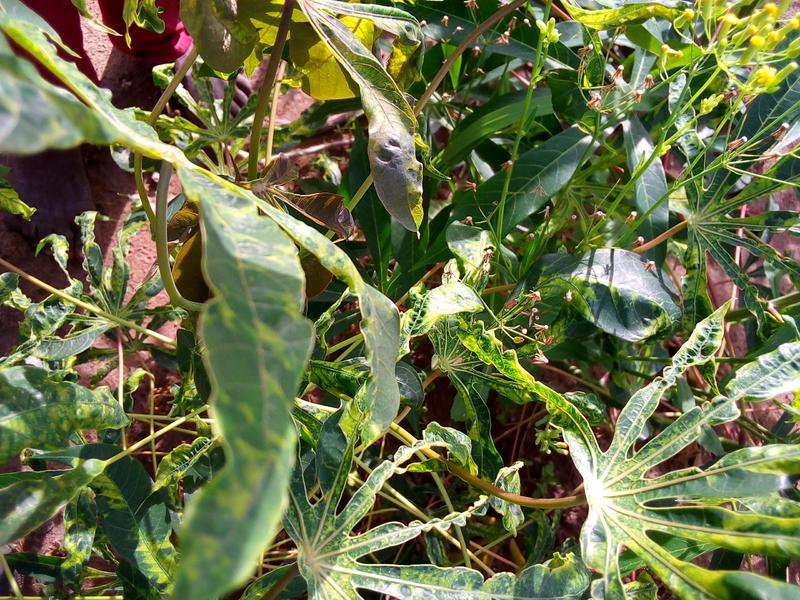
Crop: cassava
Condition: mosaic_disease